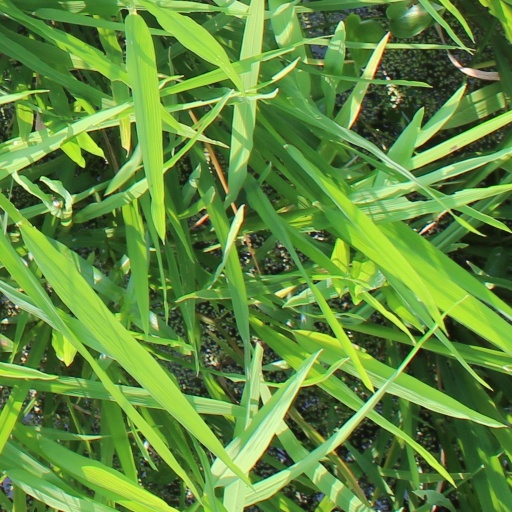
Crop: rice